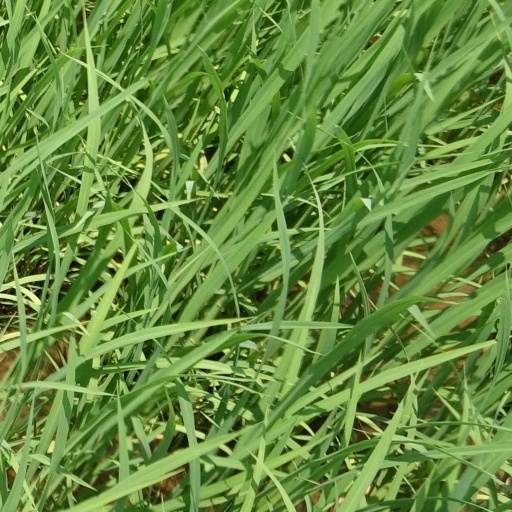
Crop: rice